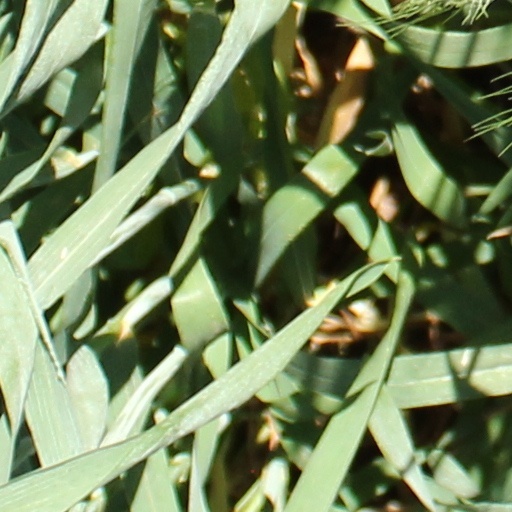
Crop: wheat